Hans Heiling (mythology)

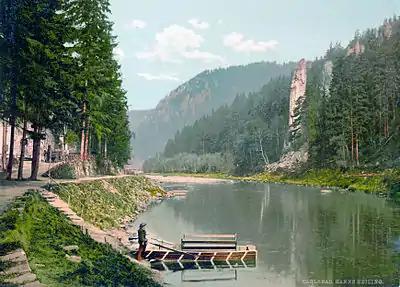
Hans-Heiling-Felsen

Hans Heiling ( in Czech) is a legendary person in German and Bohemian folklore.